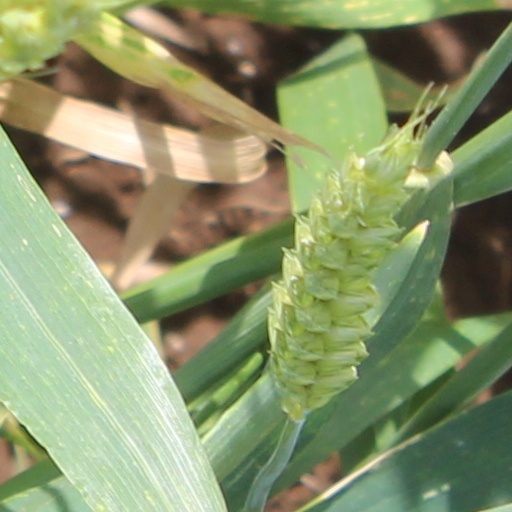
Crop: wheat